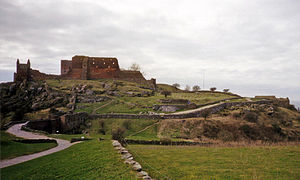
Hammershus / Galleri
Hammershus er en ruin af en middelalderborg på Bornholms klippeknude ud til kysten syd for Hammerknuden på Bornholms nordvesthjørne. Hammershus er Nordeuropas største borgruin.